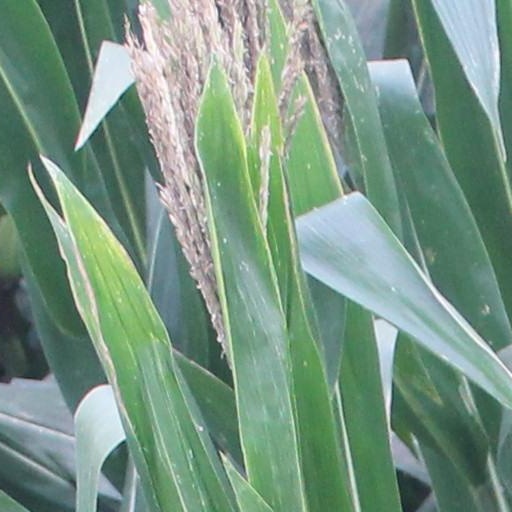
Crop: maize; corn